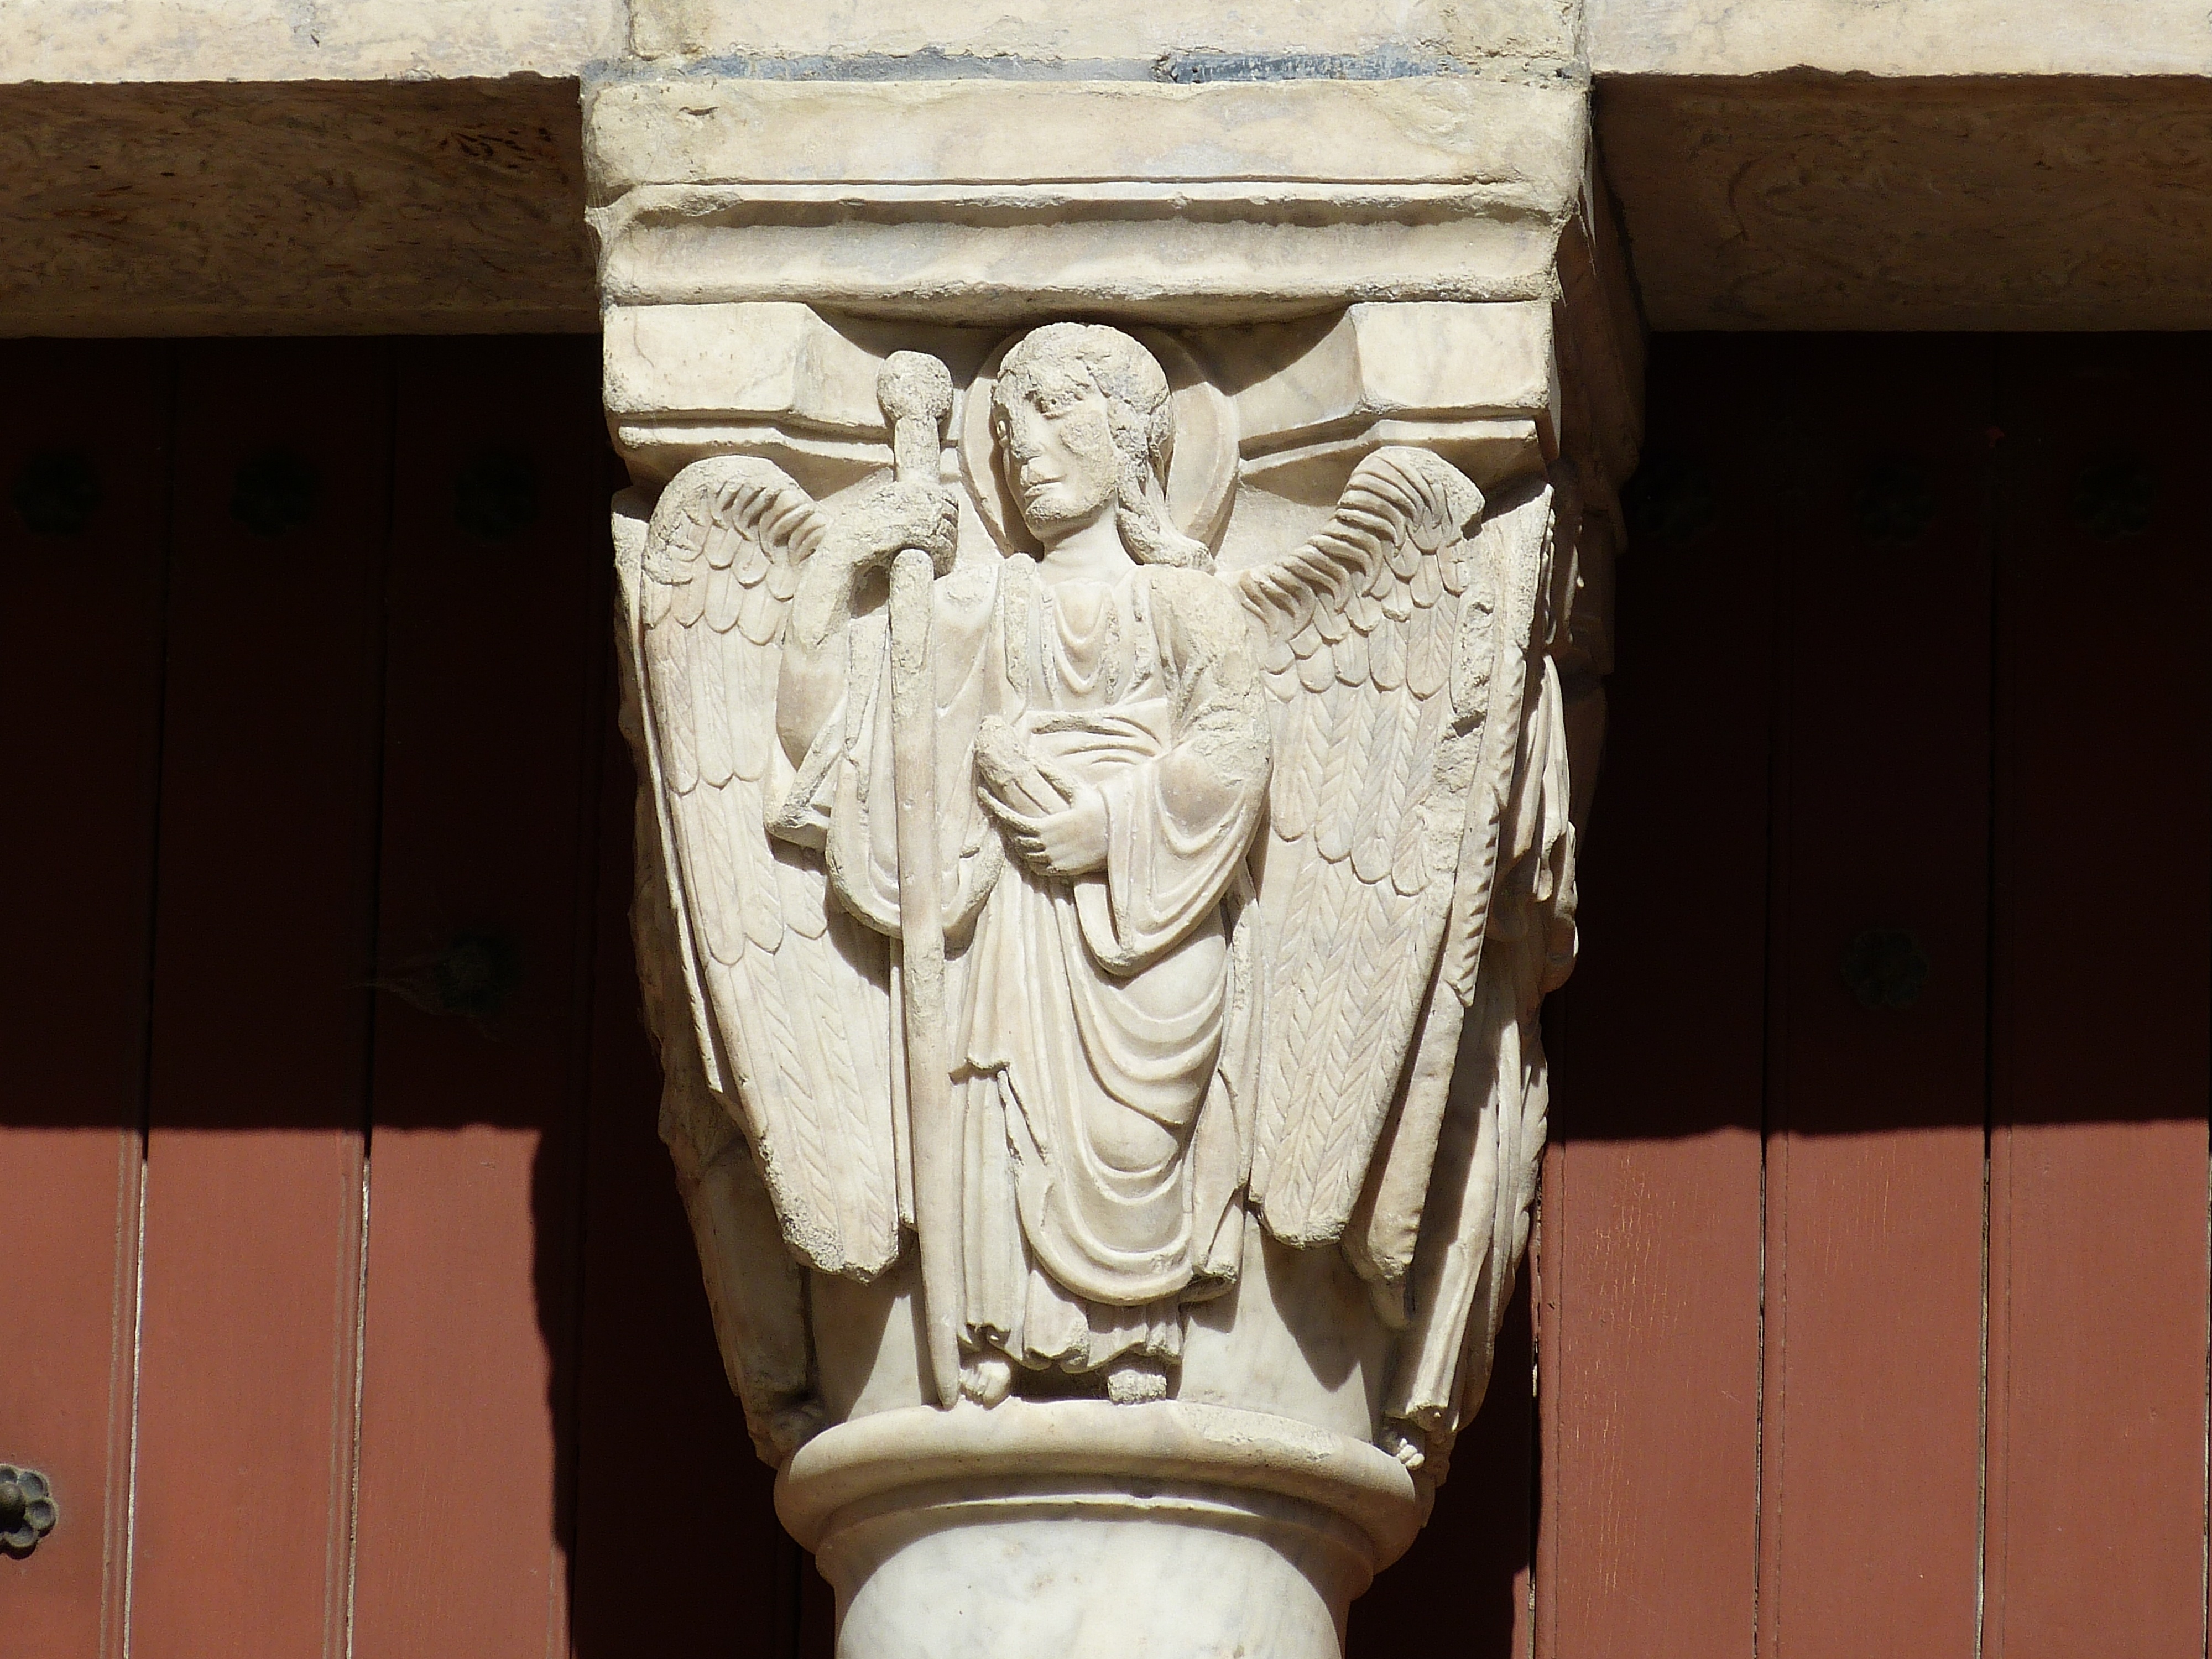
structure, monument, france, statue, pillar, column, religion, facade, church, cathedral, fig, world heritage, old town, sculpture, angel, art, temple, history, unesco, romanesque, carving, arles, relief, historically, romanesque church, rhaeto romanic, stone carving, rhone, ancient history